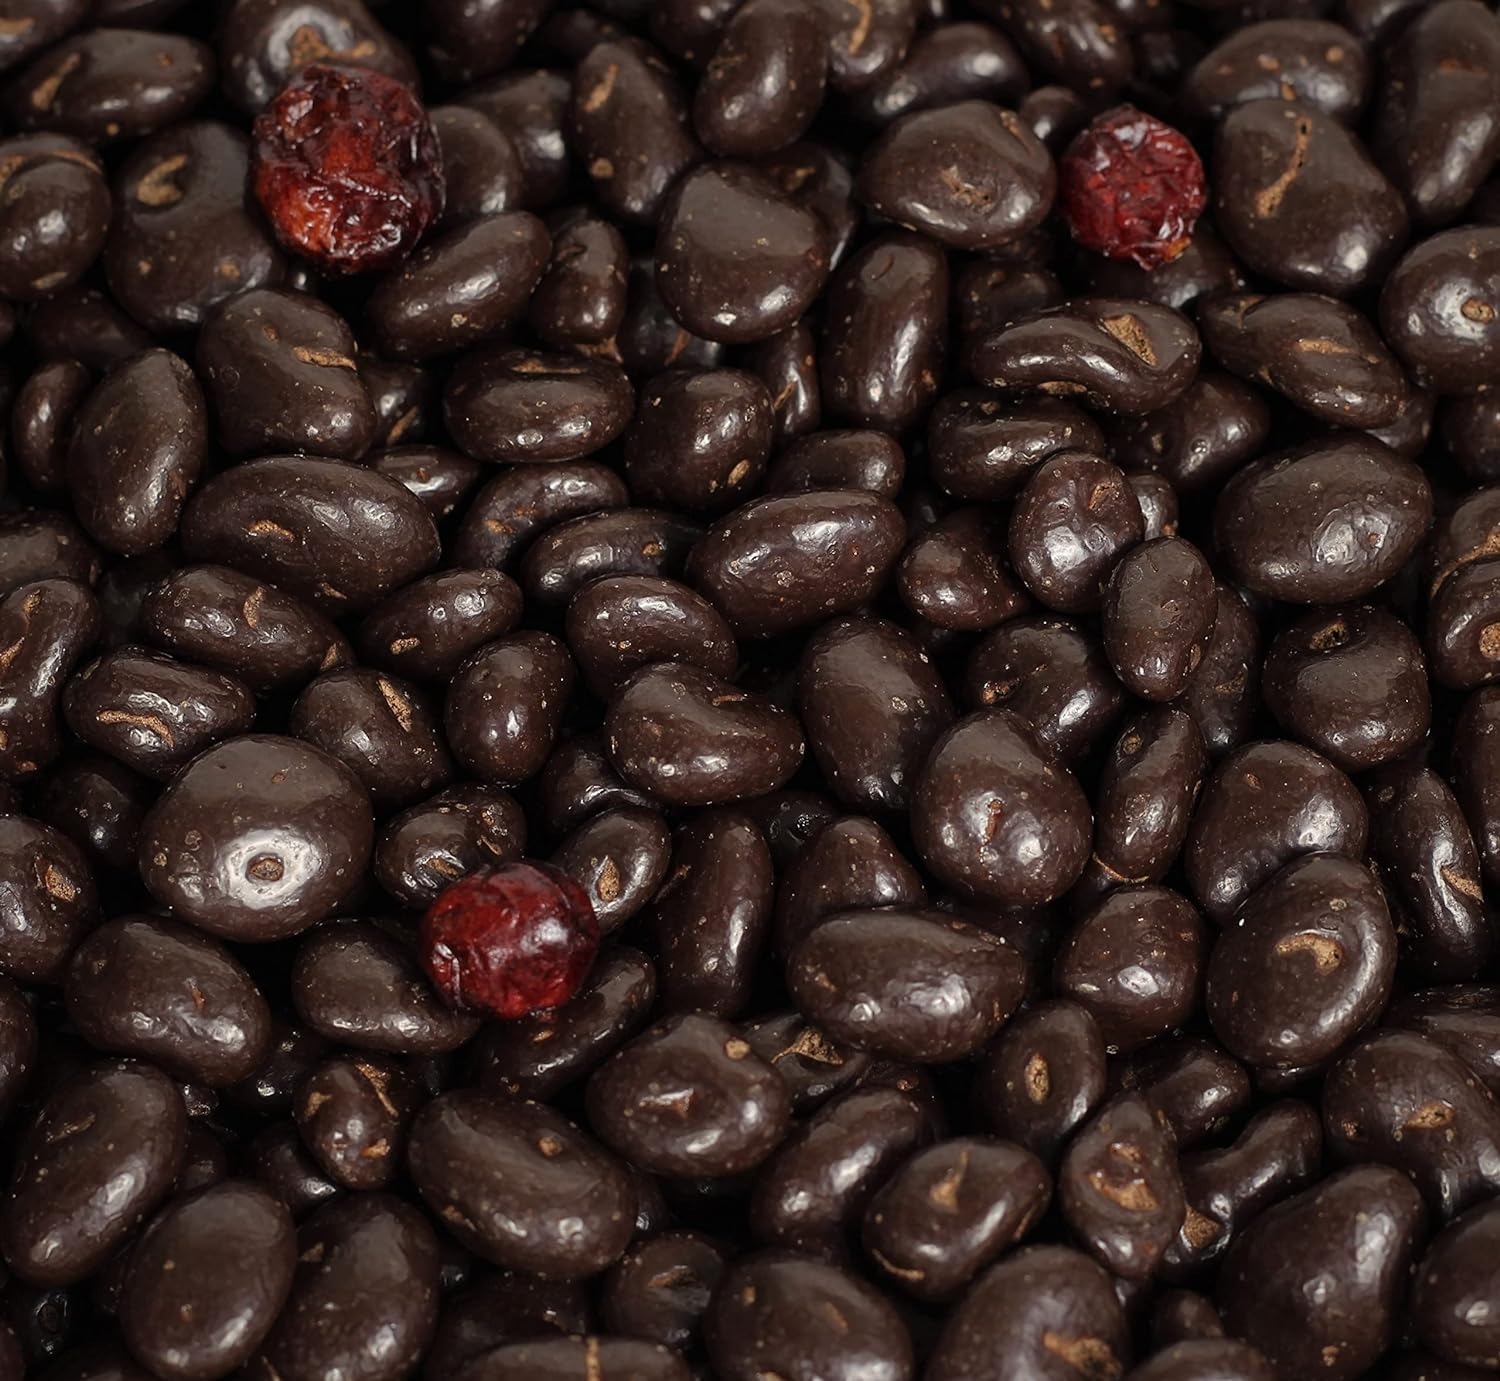
Item Name: Dark Chocolate Covered Cranberries by Its Delish, 5 lbs Bulk Bag | Gourmet Dark Chocolate Cranberries, Healthy Snacks Chocolate Fruit, USA Made, Vegan, Kosher
Bullet Point 1: Dark Chocolate Covered Cranberries
Bullet Point 2: Various Sizes 5 lbs Bulk Bag Its Delish Brand
Bullet Point 3: HIGHEST QUALITY Fresh and Tasty
Bullet Point 4: ENJOY This Wonderful Treat As A Snack Or For Any Occasion
Bullet Point 5: Certified Kosher OU
Product Description: Dark Chocolate Covered Cranberries by Its Delish, 5 lbs Bulk Bag<br><br> Indulge in the irresistible combination of rich dark chocolate and tangy cranberries with our delectable Dark Chocolate Covered Cranberries. These mouthwatering treats feature plump and juicy cranberries, carefully dried to intensify their natural sweetness. Each cranberry is then generously coated in smooth and velvety dark chocolate, creating a delightful contrast of flavors.<br><br> Whether you're craving a sweet and tart candy snack or looking to add a burst of fruity goodness to your yogurt or oatmeal, our Dark Chocolate Covered Cranberries are the perfect choice. Packed with wholesome ingredients like cherries, almonds, and raisins, and free from any artificial additives, these indulgent treats offer a guilt-free option for snacking.<br><br> With our convenient bulk packaging, you can enjoy these delectable bites anytime, anywhere. So go ahead, treat yourself to a luscious blend of chocolate-covered cranberries that will satisfy your cravings and tantalize your taste buds.<br><br>About It's Delish! <br><br>It's Delish was established in 1992 and is located in North Hollywood, California. It's Delish is a food manufacturer and distributor who produces over 500 gourmet food products including licorice, sour belts, taffies, caramels, Jordan almonds, chocolates, nuts, fruits, trail mixes, spices, and the spice blends. It's Delish also produces organics and all natural products. We give you the opportunity to order from the factory direct!<br><br> It’s Delish! prides itself on the four pillars that are at the foundation of everything we do. Innovation Quality Value Service
Value: 16.0
Unit: Ounce

Price: 46.99